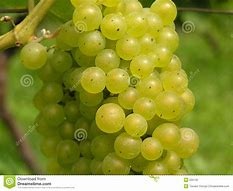
Label: grape